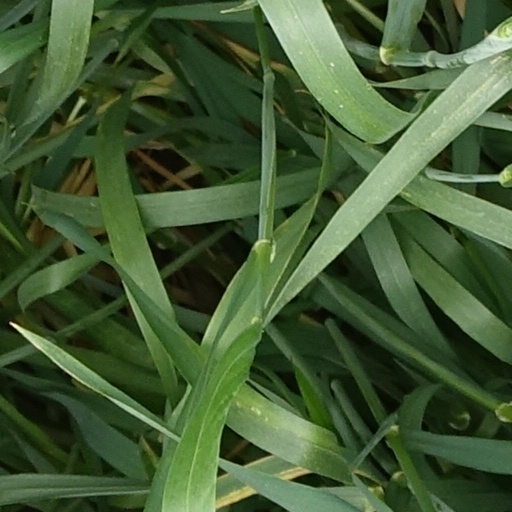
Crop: wheat